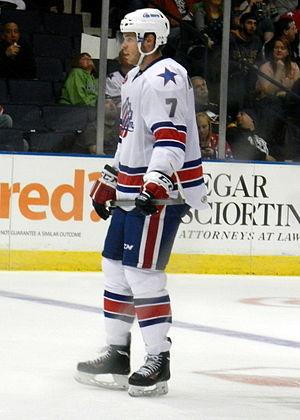
Cette page concerne des événements d'actualité qui se sont produits durant l'année 1991 dans la province canadienne de la Saskatchewan.
Brayden McNabb est un joueur professionnel canadien de hockey sur glace.